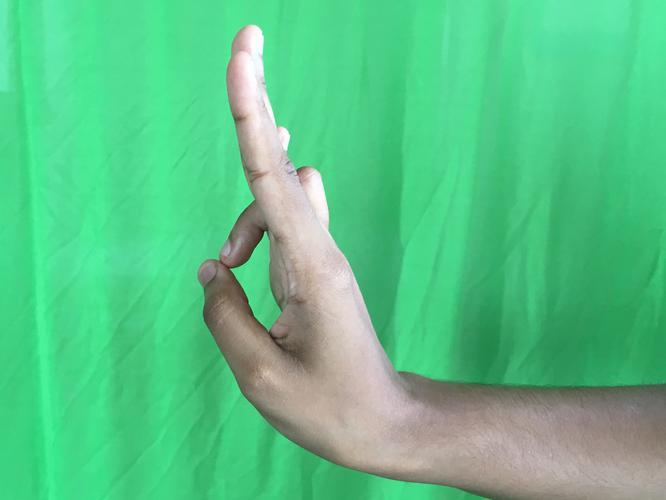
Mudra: Mayura
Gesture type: single_hand